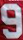
Number: 9